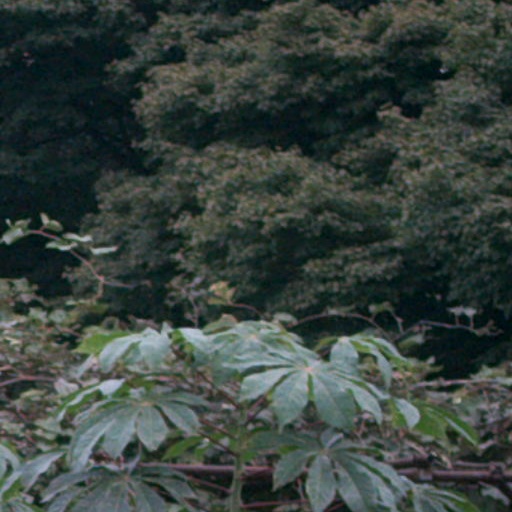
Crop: cassava